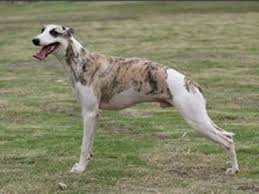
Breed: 234-n000065-whippet